Cân i Gymru

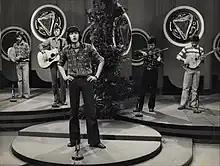
The folk group Cilmeri performing in the 1975 competition, placing second.

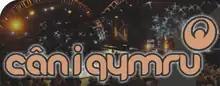
Former logo (2006 to 2023)

"Cân i Gymru" was presented to Wales under the name "Cân Disc a Dawn", a competition based around the Welsh language pop music show "" (as seen on Victor Lewis Smith's "TV Offal"), for the first time in 1969. At the time, Meredydd Evans, head of light entertainment at BBC Cymru Wales, hoped that the winning song would be able to compete in the Eurovision Song Contest, although the BBC in London decided in the end that only one song from Britain would compete.